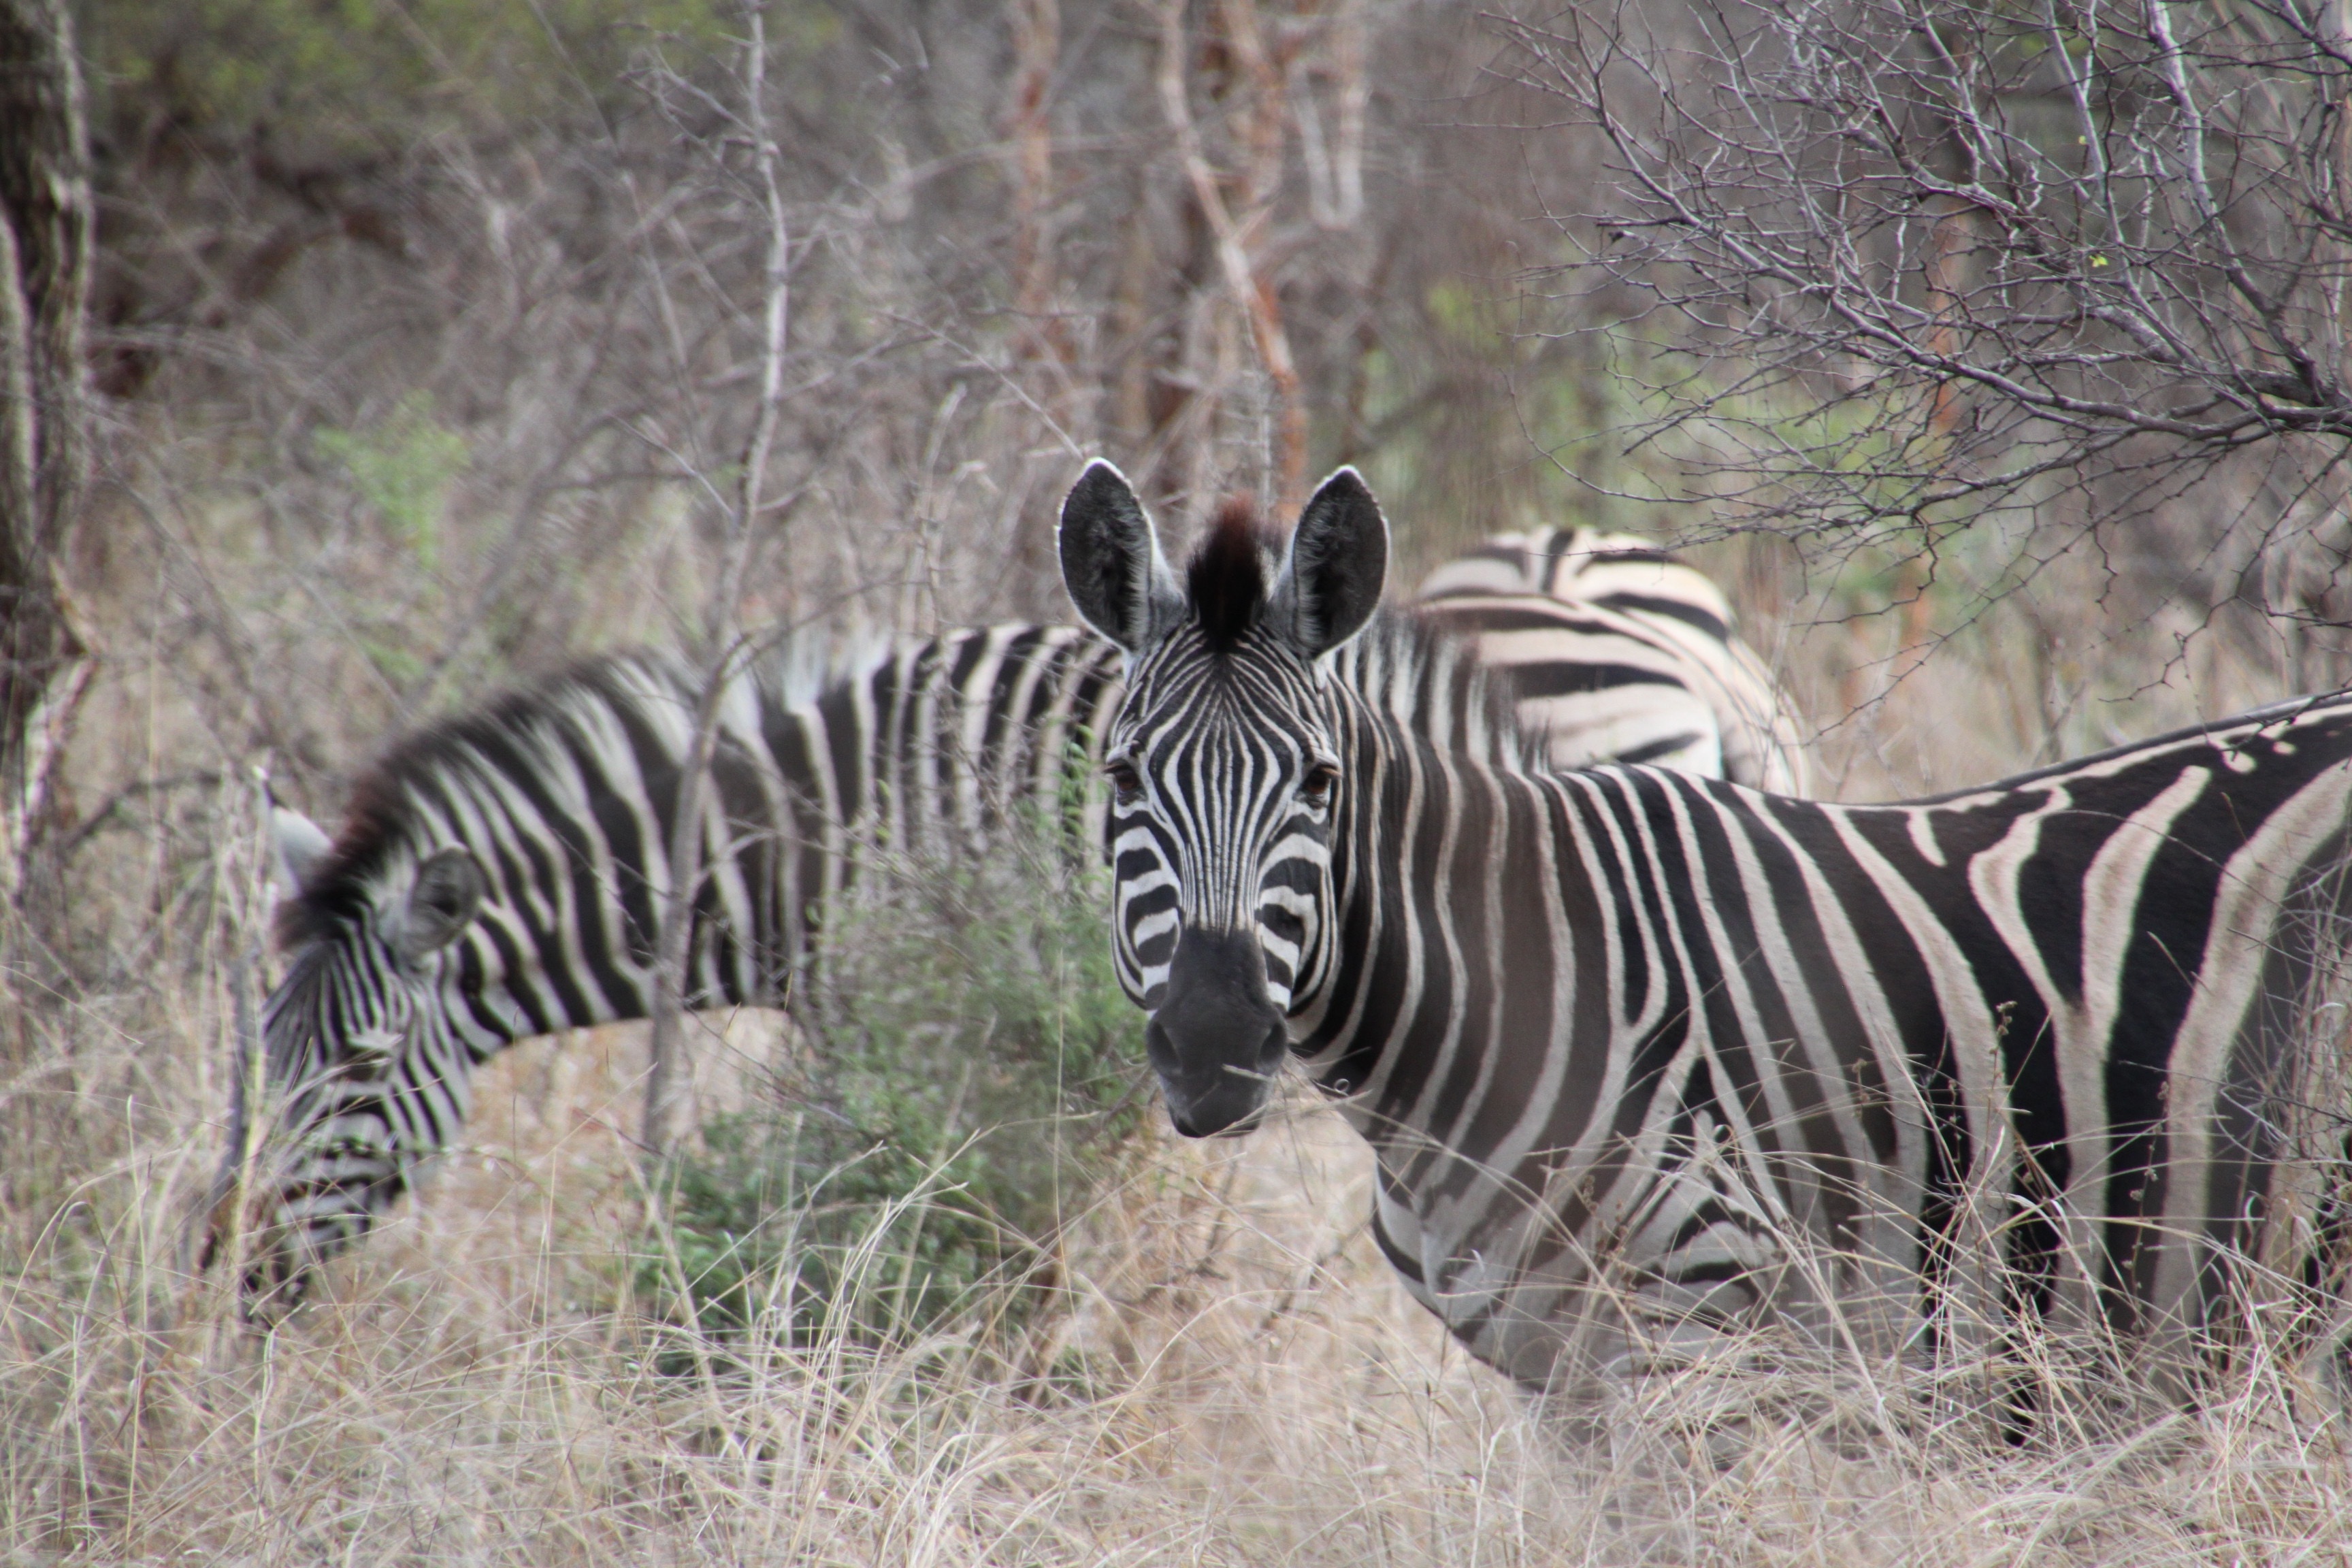
nature, wilderness, adventure, animal, wildlife, zoo, mammal, fauna, zebra, animals, safari, south africa, zebras, zebra stripes, horse like mammal